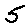
Label: 5